Cropley Lake

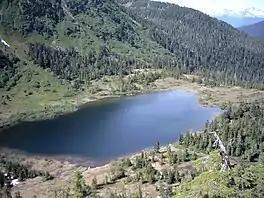

Cropley Lake is an alpine lake in the Juneau, Alaska, United States. Located on Douglas Island, it is southwest of Table Top Mountain, and southwest of the city of Juneau. Cropley Lake is the source of Fish Creek.